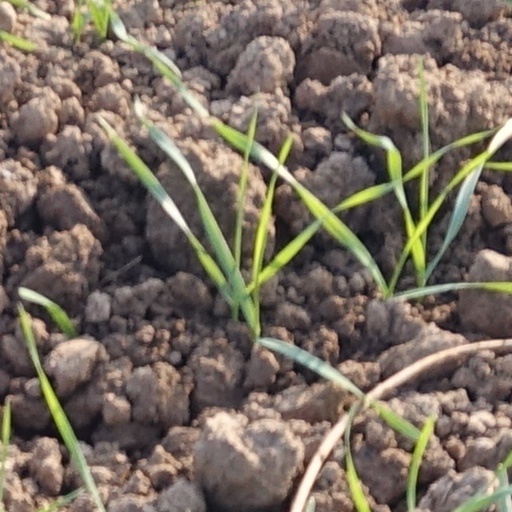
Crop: wheat